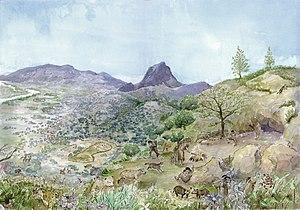
La Cova de l'Or est située dans la municipalité de Beniarrés, dans la communauté valencienne, en Espagne. C’est un site néolithique daté des VIe et Ve millénaire av. J.-C.. On y a trouvé une grande quantité de vestiges, qui sont conservés au Musée de la préhistoire de Valence et au Musée Archéologique Municipal Camil Molto Visedo de Alcoy.